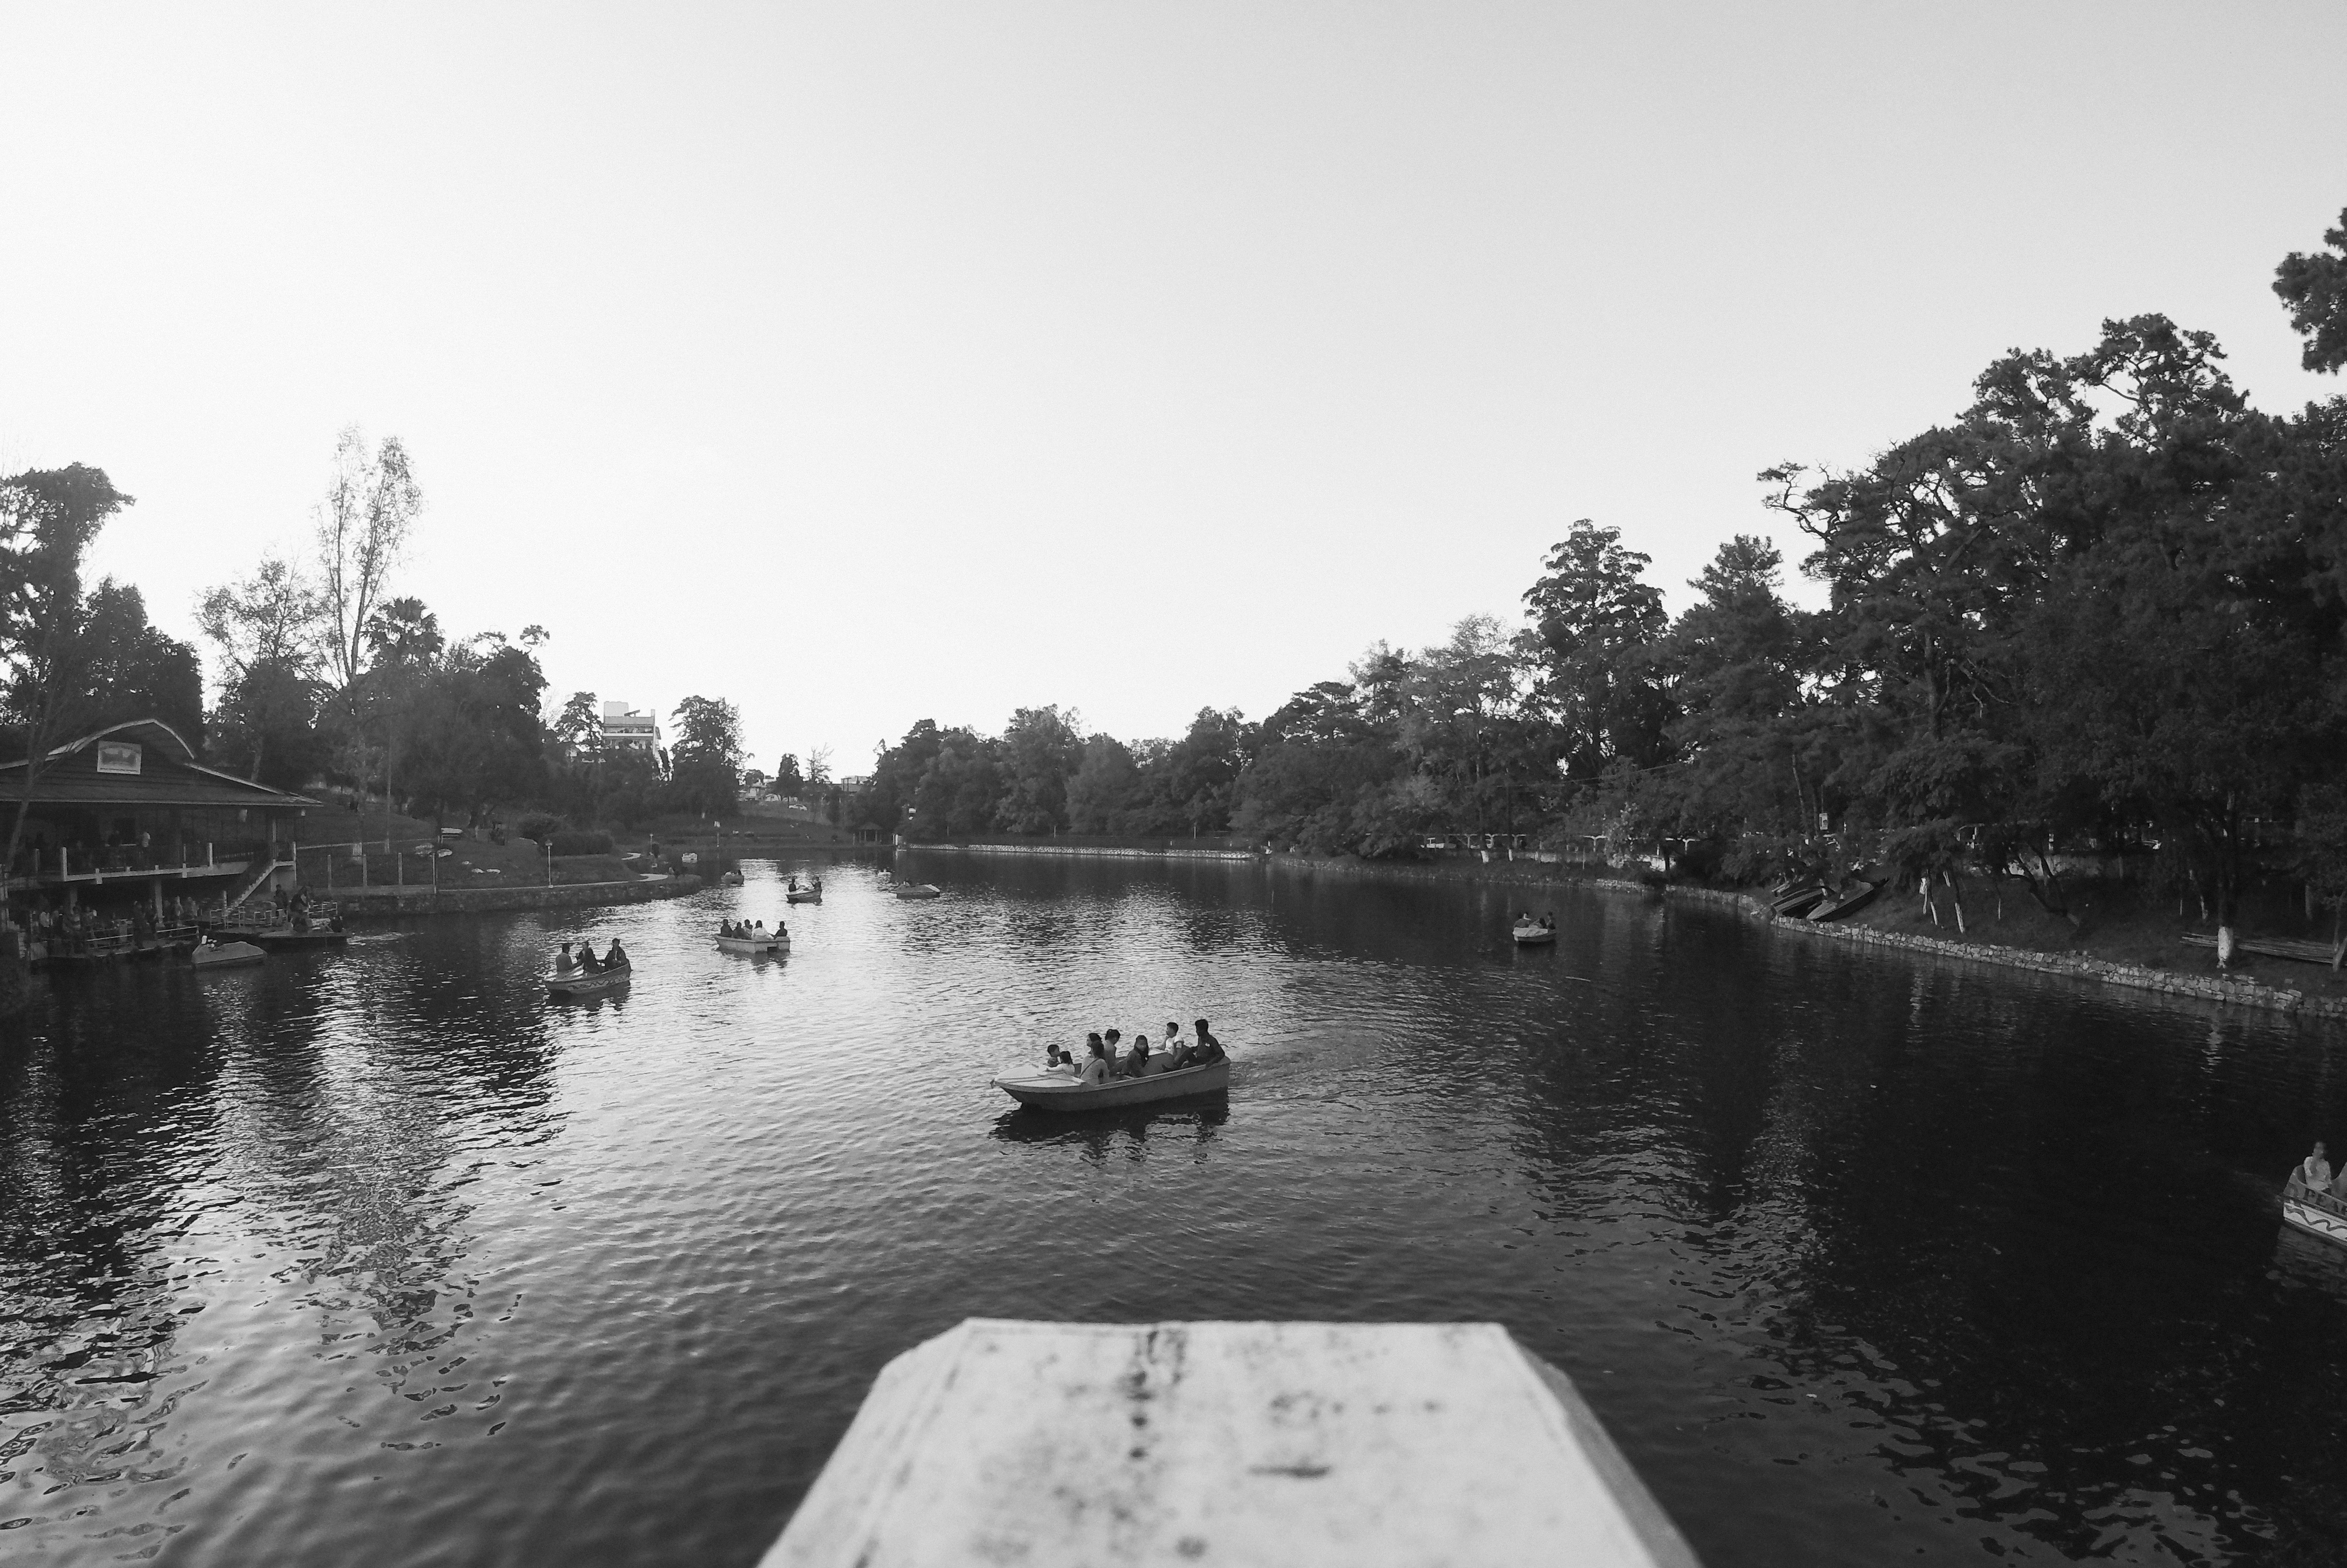
tree, water, black and white, lake, river, canal, reflection, monochrome, waterway, body of water, monochrome photography